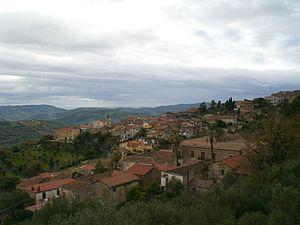
Ogliastro Cilento est une commune italienne de la province de Salerne dans la région Campanie en Italie.